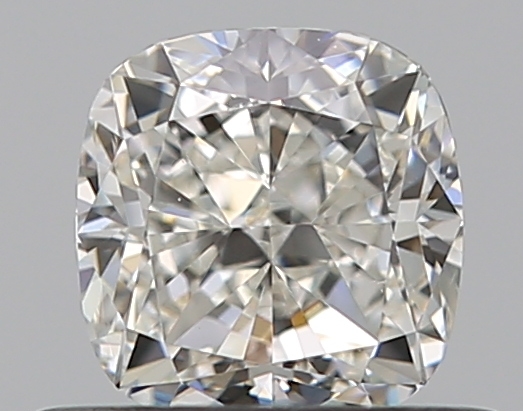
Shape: cushion
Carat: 0.53
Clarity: VS2
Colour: I
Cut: VG
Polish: EX
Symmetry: VG
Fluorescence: N
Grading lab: GIA
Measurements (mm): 4.53 x 4.35 x 3.1